Whakatāne

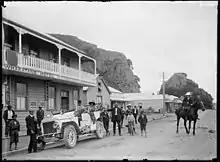
Whakatāne township (ca. 1910s), with the Whakatane Hotel on the left.

The town was a notable shipbuilding and trade centre from 1880 and with the draining of the Rangitāiki swamp into productive farmland from 1904, Whakatāne grew considerably. In the early 1920s, it was the fastest-growing town in the country for a period of about three years and this saw the introduction of electricity for the first time. The carton board mill at Whakatāne began as a small operation in 1939 and continues operating to this day.